Bleecker Stadium

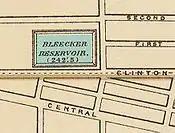
Bleecker Reservoir is shown in this crop from an 1895 map of Albany.

Bleecker Stadium was built as a Federal public works project; originally the stadium was the Bleecker Reservoir, which was constructed in 1850. As Governor of New York, Franklin D. Roosevelt established a jobs relief program that made the conversion of the reservoir, which had become obsolete, possible; and this led to the creation of between 500 and 1,000 jobs. The stadium opened on Thanksgiving Day 1934. The clubhouse was built in 1940 under the Works Progress Administration, also set up by Roosevelt, who by then was President of the United States. Covering , the stadium was the ninth largest in the entire United States and the second largest on the East Coast behind Philadelphia. It was named for Albany businessman James Edward Bleecker, a member of an old Albany family which produced several mayors and other officials.